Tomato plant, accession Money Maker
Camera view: tilt-top (135 deg); turntable rotation: 150 degrees
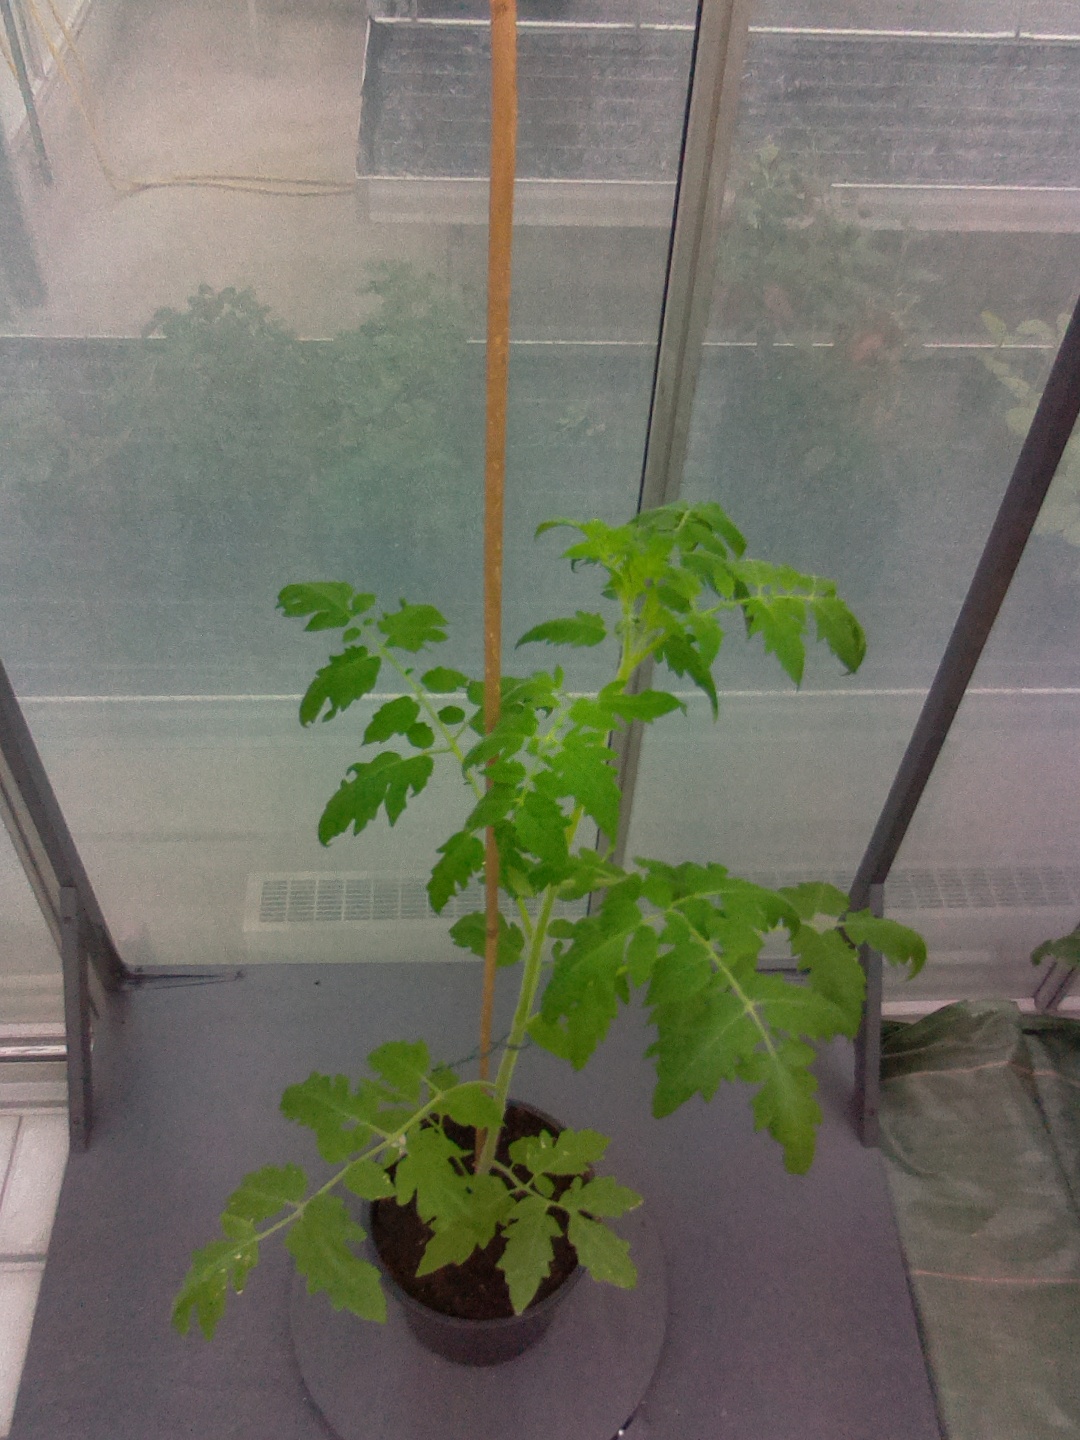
BBCH growth stage 16: 12 of true leaves visible